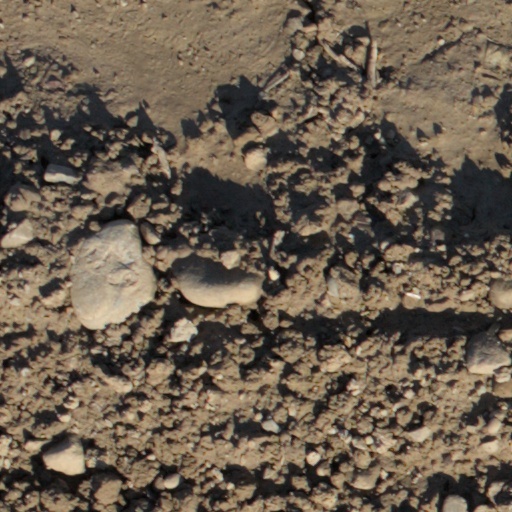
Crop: wheat